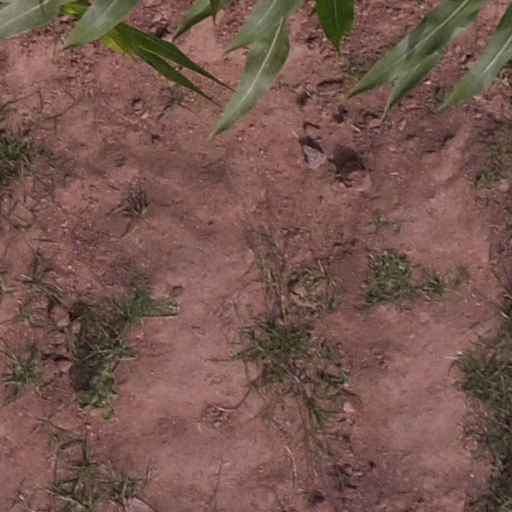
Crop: maize; corn